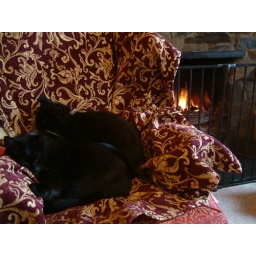
Beezer and Charlie settling down by the fire - pity black cats are so hard to photograph.